Question: Please indicate a possible affordance area of baseball bat that can be used for holding
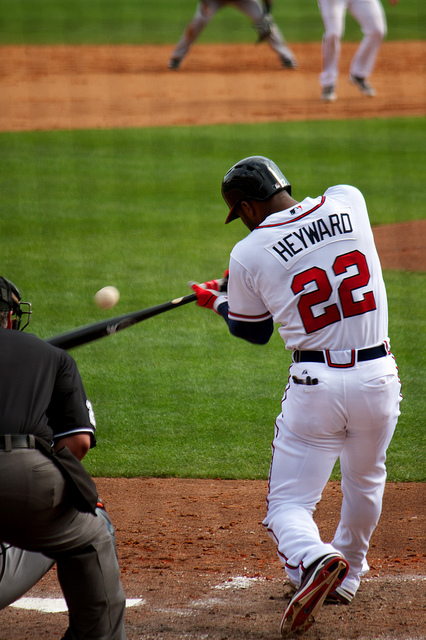
Answer: [184.228, 265.263, 237.561, 312.982]